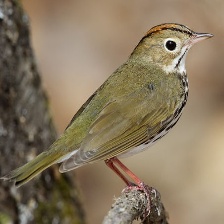
Species: OVENBIRD
Scientific name: SEIURUS AUROCAPILLA